Whaling in Japan

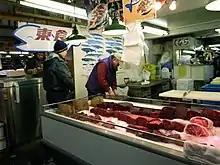
Whale meat on sale at Tsukiji fish market in Tokyo, Japan

Until 2018, Japanese whaling was conducted in both pelagic (open-ocean) areas in the North Pacific Ocean and the Southern Ocean near Antarctica. Coastal waters are also utilized for small-type coastal whaling of dolphins and other small cetaceans. Large and small whales are sometimes taken as bycatch in the nets of Japanese fishing vessels as well.